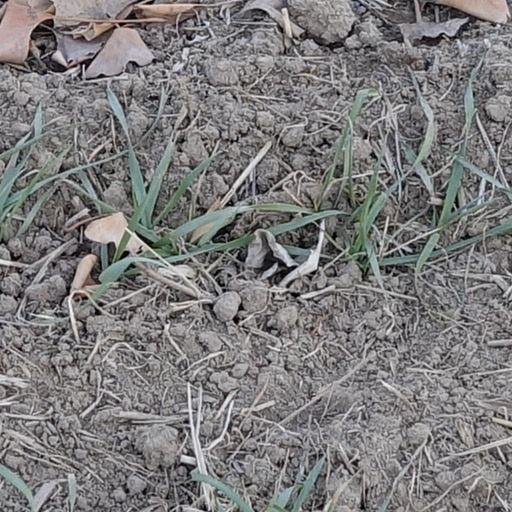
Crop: wheat